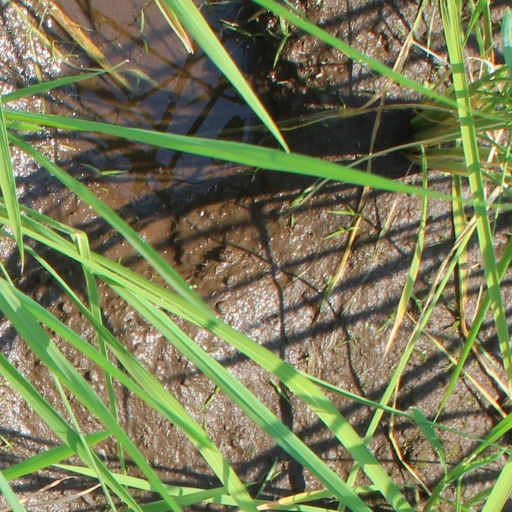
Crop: rice